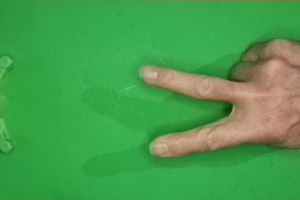
Label: scissors